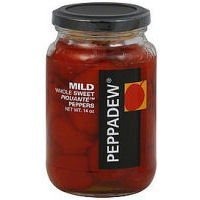
Item Name: Peppadew Mild Whole Sweet Piquante Pepper, 14 Ounce -- 12 per case. by Peppadew
Value: 168.0
Unit: Fl Oz

Price: 88.99